Siege of Lachish

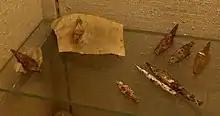
Assyrian arrowheads Lachish, British Museum.

The Assyrian Army was the most effective force of its time and was divided mostly into three different categories: